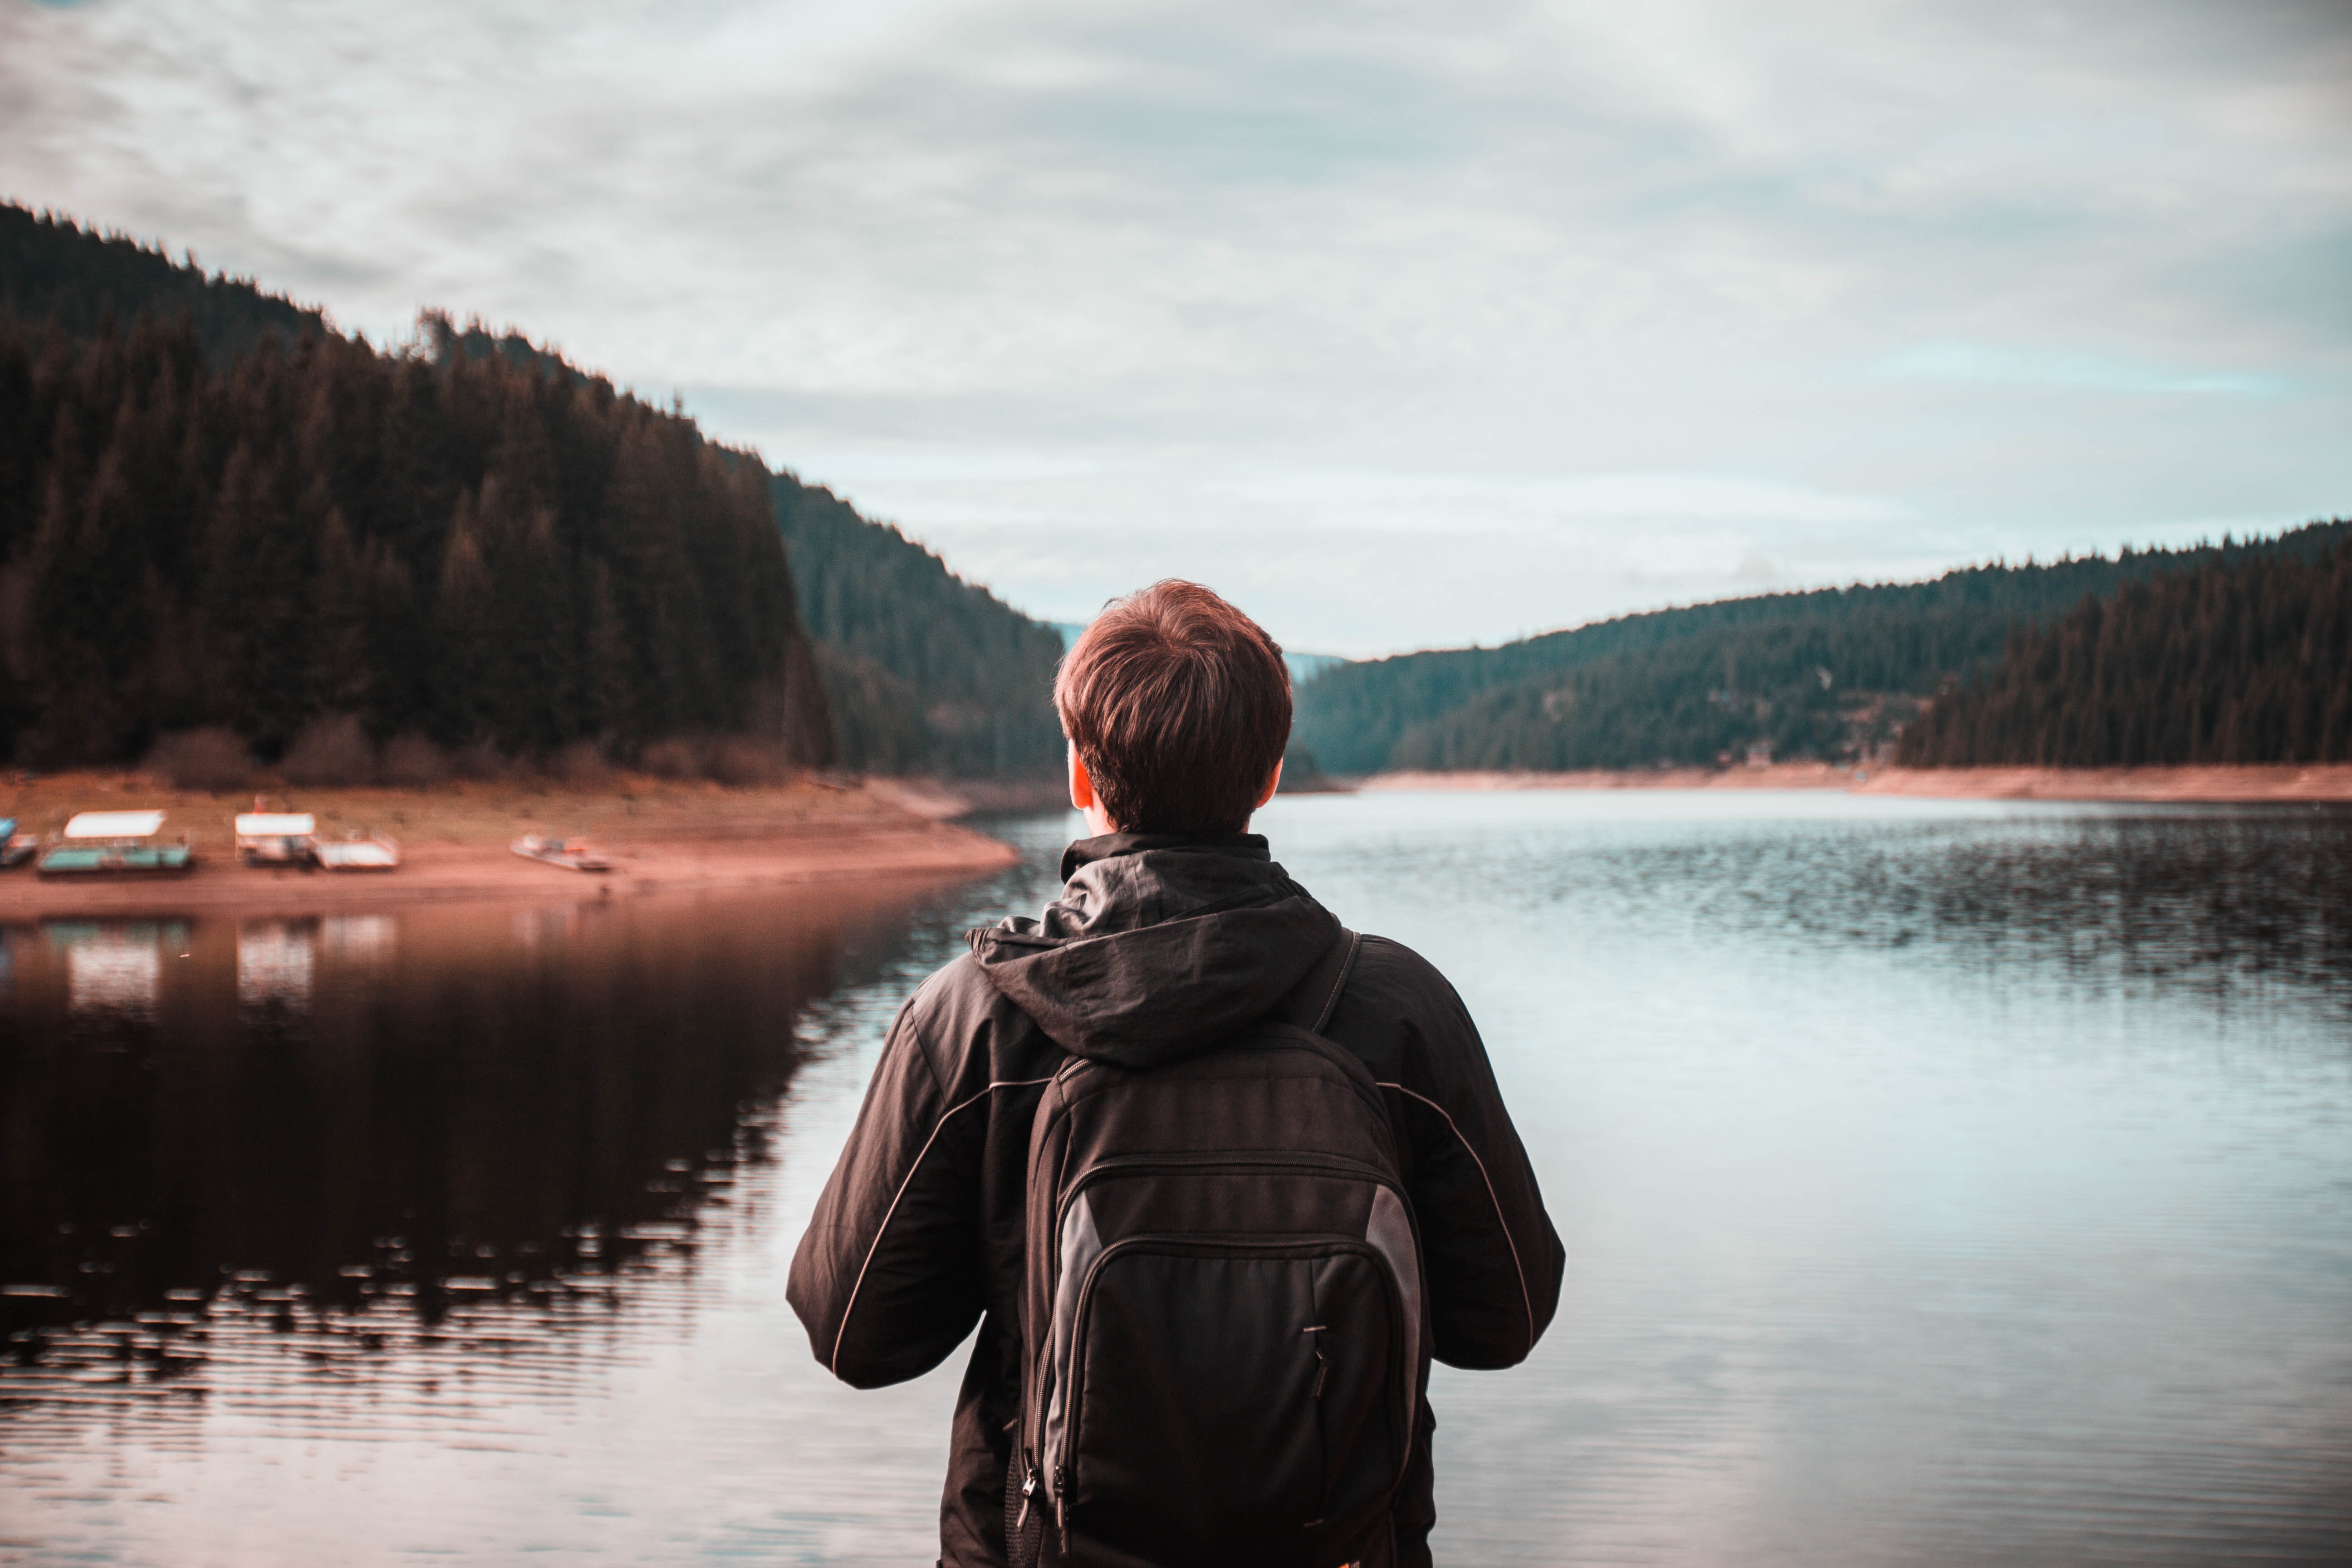
water, sky, lake, reflection, wilderness, tree, loch, human, photography, highland, outerwear, mountain, cloud, fjord, landscape, lake district, vacation, river, bank, forest, reservoir, tourism, winter, sound